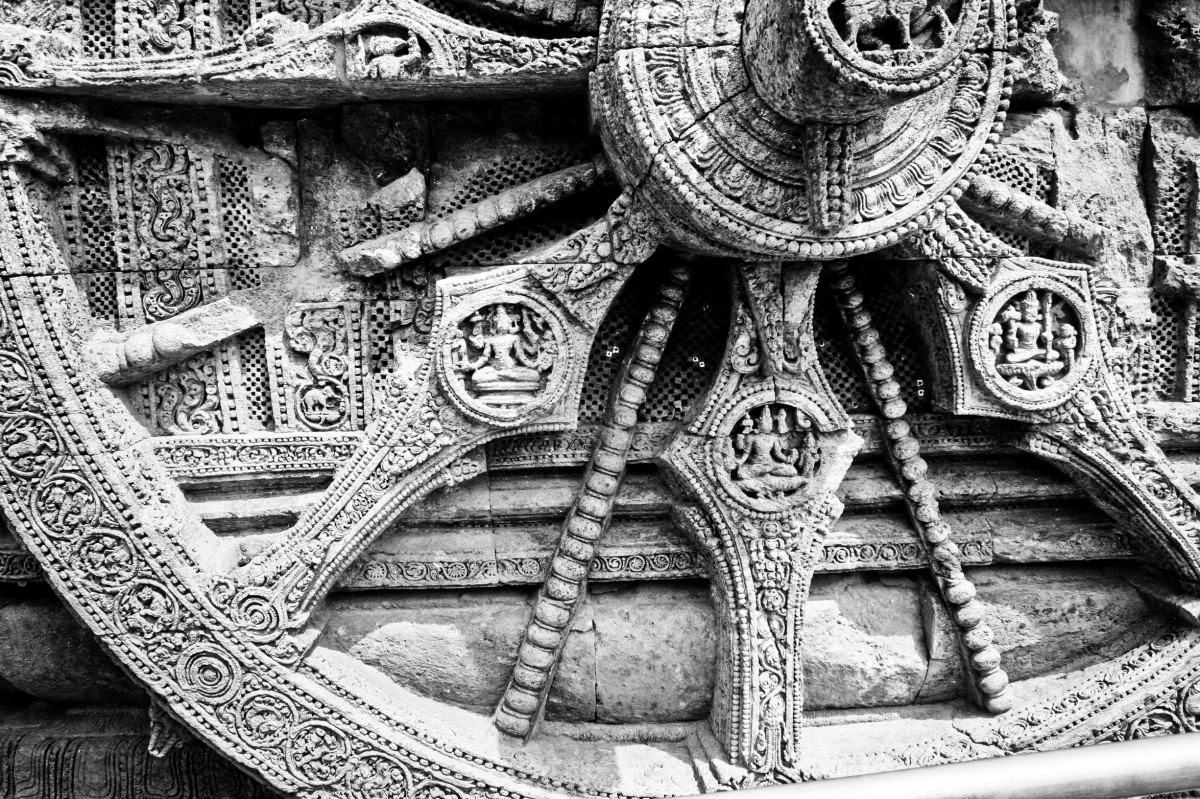
Tags: sculpture, art, drawing, temple, symmetry, relief, archaeological site, stone carving, monochrome photography, ancient history